Castilla–La Mancha

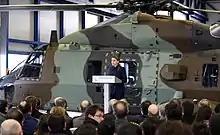
NH90 military helicopter assembled in Albacete

Traditionally, Castilla–La Mancha has had little industrial production, due to several factors among which are low population density and a shortage of qualified workers. However, since Spain's incorporation into the EU, there has been much progress. Industry has been growing as a sector of the regional economy at a faster pace than nationally. July 2006 figures show the region as third among the autonomous communities in the rate of growth of the industrial sector. Regional industrial GDP grew 2.8 percent in 2000–2005, compared to 1 percent nationally for the same period.